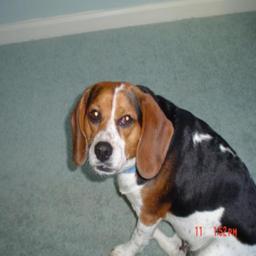
Animal: dogs